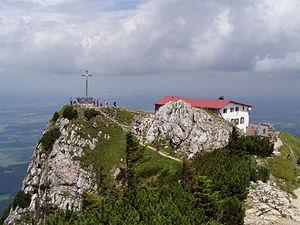
La course de montagne du Hochfelln est une course de montagne reliant le village de Bergen au sommet du Hochfelln en Haute-Bavière en Allemagne. Elle a été créée en 1974 et c'est la plus vieille course en montagne d'Allemagne.